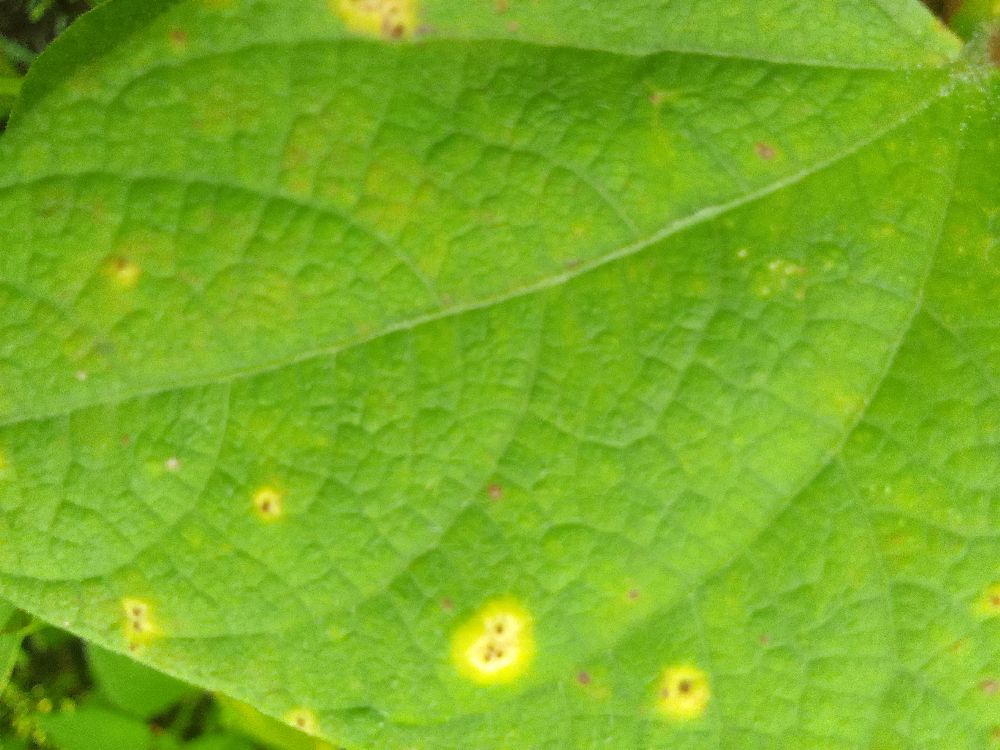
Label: rust